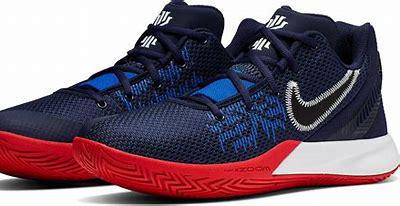
Brand: Nike
Model: Kyrie 2